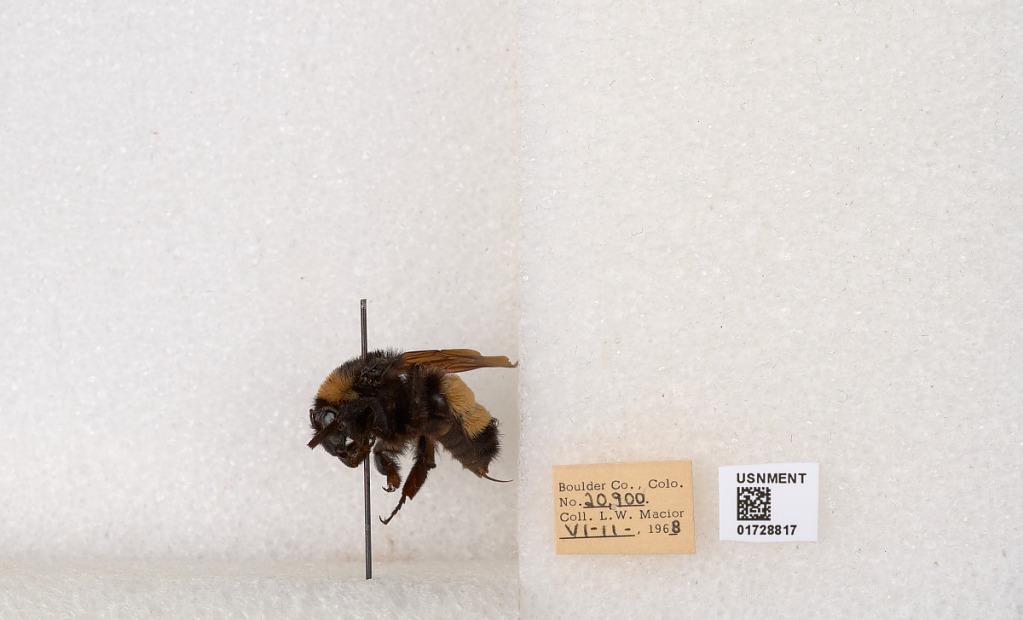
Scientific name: Bombus (Bombus) nevadensis auricormus
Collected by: L. Macior
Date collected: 1968-6-11
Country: United States
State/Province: Colorado
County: Boulder
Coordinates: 40.0925, -105.358